Fritted glass

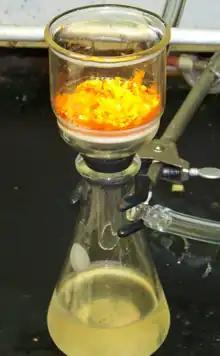
A sintered glass filter connected to a Büchner flask

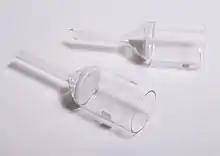
Fritted glass funnels

Fritted glass is finely porous glass through which gas or liquid may pass, made by sintering together glass particles into a solid but porous body. This porous glass body can also be called a frit. Applications in laboratory glassware include use in fritted glass filter items, scrubbers, or spargers. Other laboratory applications of fritted glass include packing in chromatography columns and resin beds for special chemical synthesis.